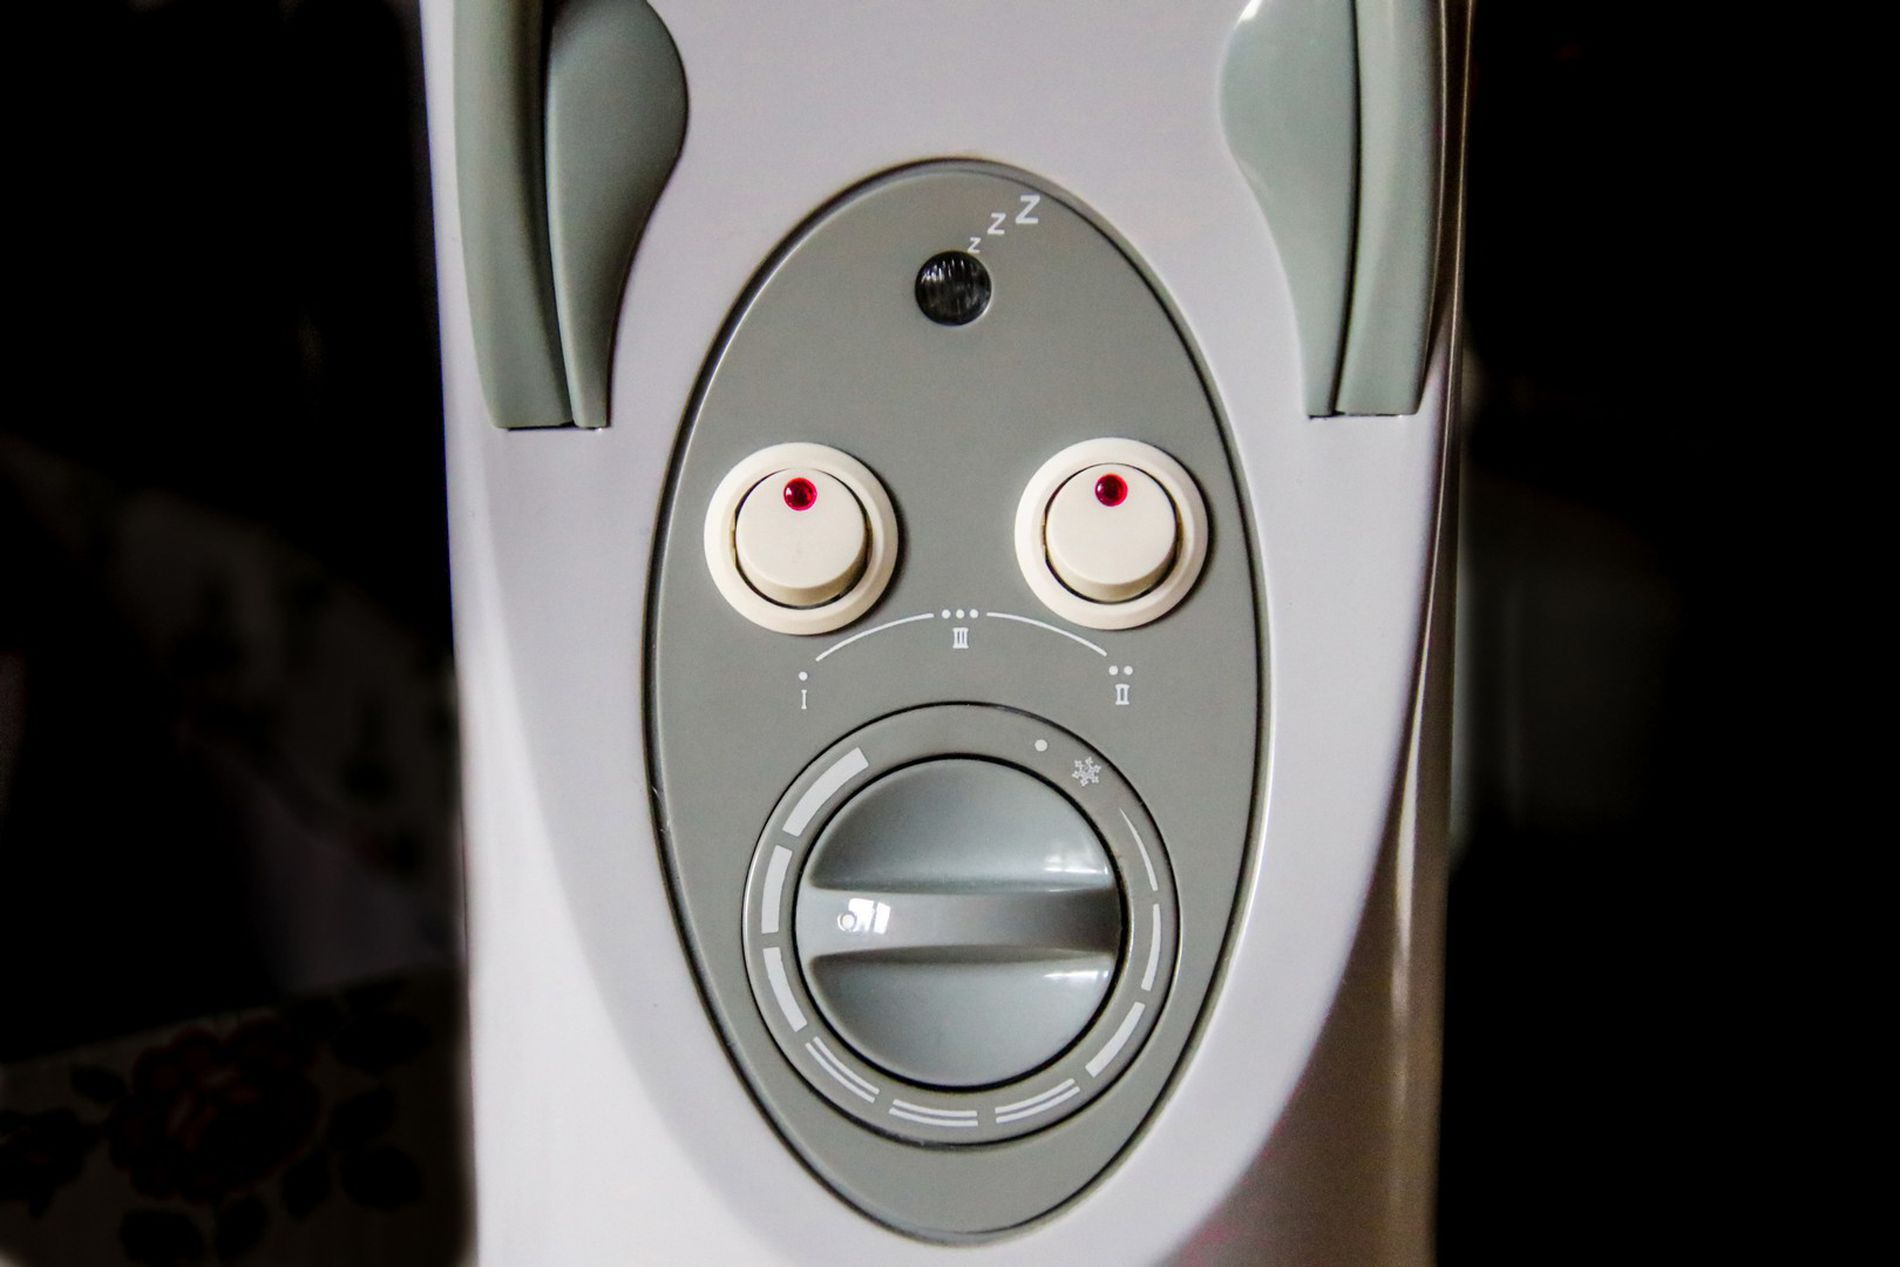
Electrical Expression
The control panel of an electrical device, most likely an air conditioner or heater. It has a dial with settings. two circular buttons with red indications in addition to a dark background.
A close up shot shows the control panel of an electrical device The atmosphere is organized and mechanical. Red indications provide attention while the neutral color tones of gray, white, and black produce a neat appearance.
Labels: Electrical Device, Appliance, Device, Washer, Electronics, Remote Control, Switch, Control Panel, Background, Button, Dial, Indicator
Camera: Canon Canon EOS 80D
Lens: TAMRON 18-400mm F/3.5-6.3 Di II VC HLD B028, Canon TAMRON 18-400mm F/3.5-6.3 Di II VC HLD B028
Aperture: F5
Exposure: 1/60 sec
ISO: 5000
Focal length: 50.0 mm